STS-129

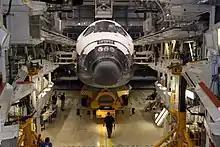
Workers prepare "Atlantis" prior to STS-129.

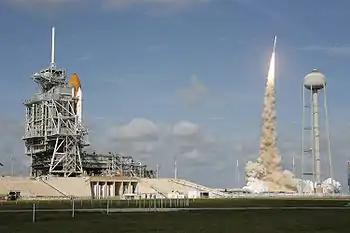
The Ares I-X test rocket lifts off from pad 39B while "Atlantis" waits to launch on STS 129 from pad 39A.

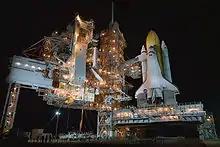
The canister containing STS-129 payload at pad 39A awaiting installation into "Atlantis" payload bay

"Atlantis" was towed from its hangar in Orbiter Processing Facility-1 to the Vehicle Assembly Building (VAB) on October 6, 2009, at about 07:00 EDT. The move, known as rollover, was completed at 08:25 when "Atlantis" arrived in the VAB transfer aisle. "Atlantis" was initially scheduled to roll out to Launch Pad 39A on October 13, 2009. However, an issue with a crane that was being used to transfer "Atlantis" for attachment to its external fuel tank and two solid rocket boosters caused a delay in operations forcing the shuttle managers to add extra 24-hours to the rollout preparations.